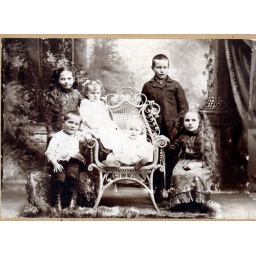
Mable left rear, Frank right rearCharley in shirt sleeves, Myrtle with long hair, Ollie on chair arm and Dewey